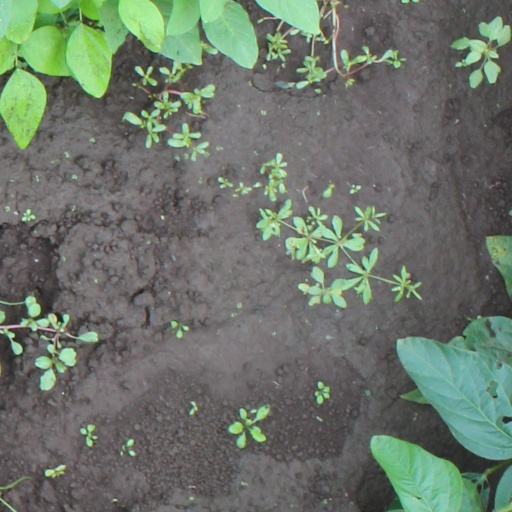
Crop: soybean